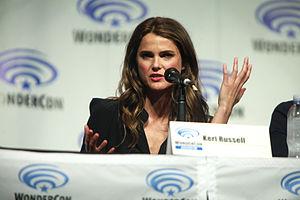
Dark Skies ou Ciel obscur au Québec est un thriller de science-fiction américain écrit et réalisé par Scott Charles Stewart, sorti en 2013.